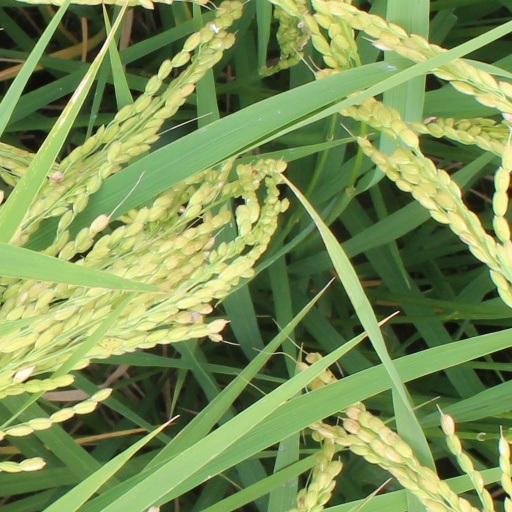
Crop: rice